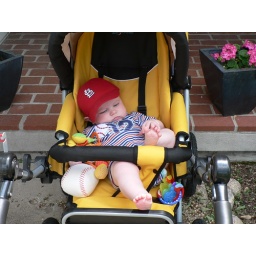
Eli sitting in his stroller and squirming - Mommy and Daddy were weeding the flower bed